List of energy storage power plants

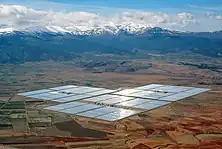
The 150 MW Andasol solar power station is a commercial parabolic trough solar thermal power plant, located in Spain. The Andasol plant uses tanks of molten salt to store captured solar energy so that it can continue generating electricity when the sun is not shining.

This is a list of energy storage power plants worldwide, other than pumped hydro storage. Many individual energy storage plants augment electrical grids by capturing excess electrical energy during periods of low demand and storing it in other forms until needed on an electrical grid. The energy is later converted back to its electrical form and returned to the grid as needed.